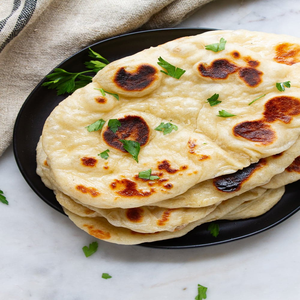
Dish: naan